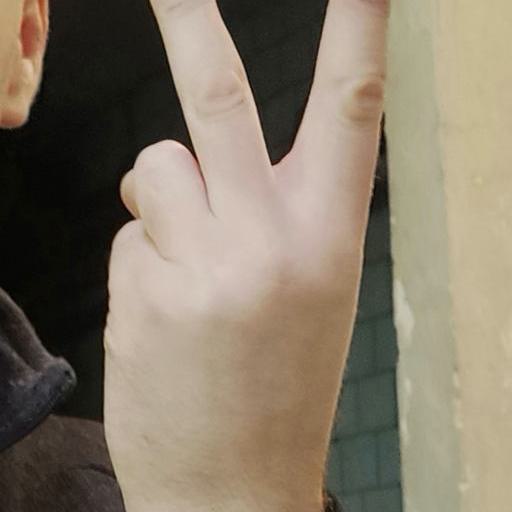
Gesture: peace_inverted